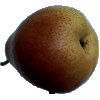
Label: pear_forelle